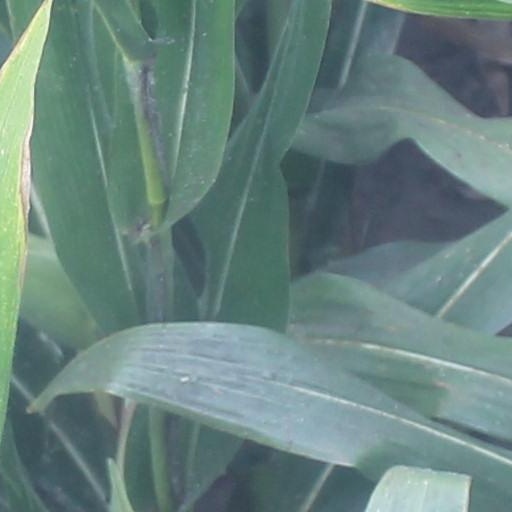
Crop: maize; corn